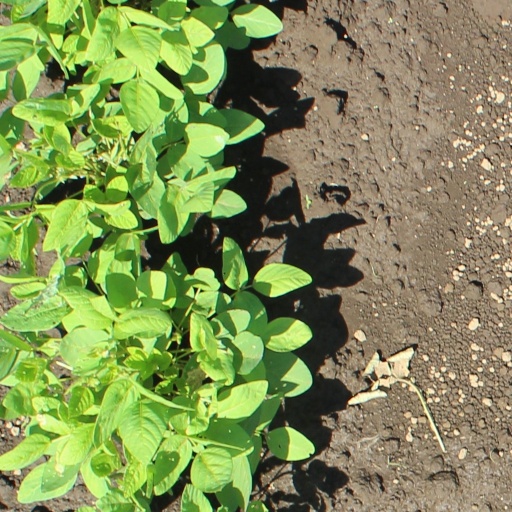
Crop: soybean